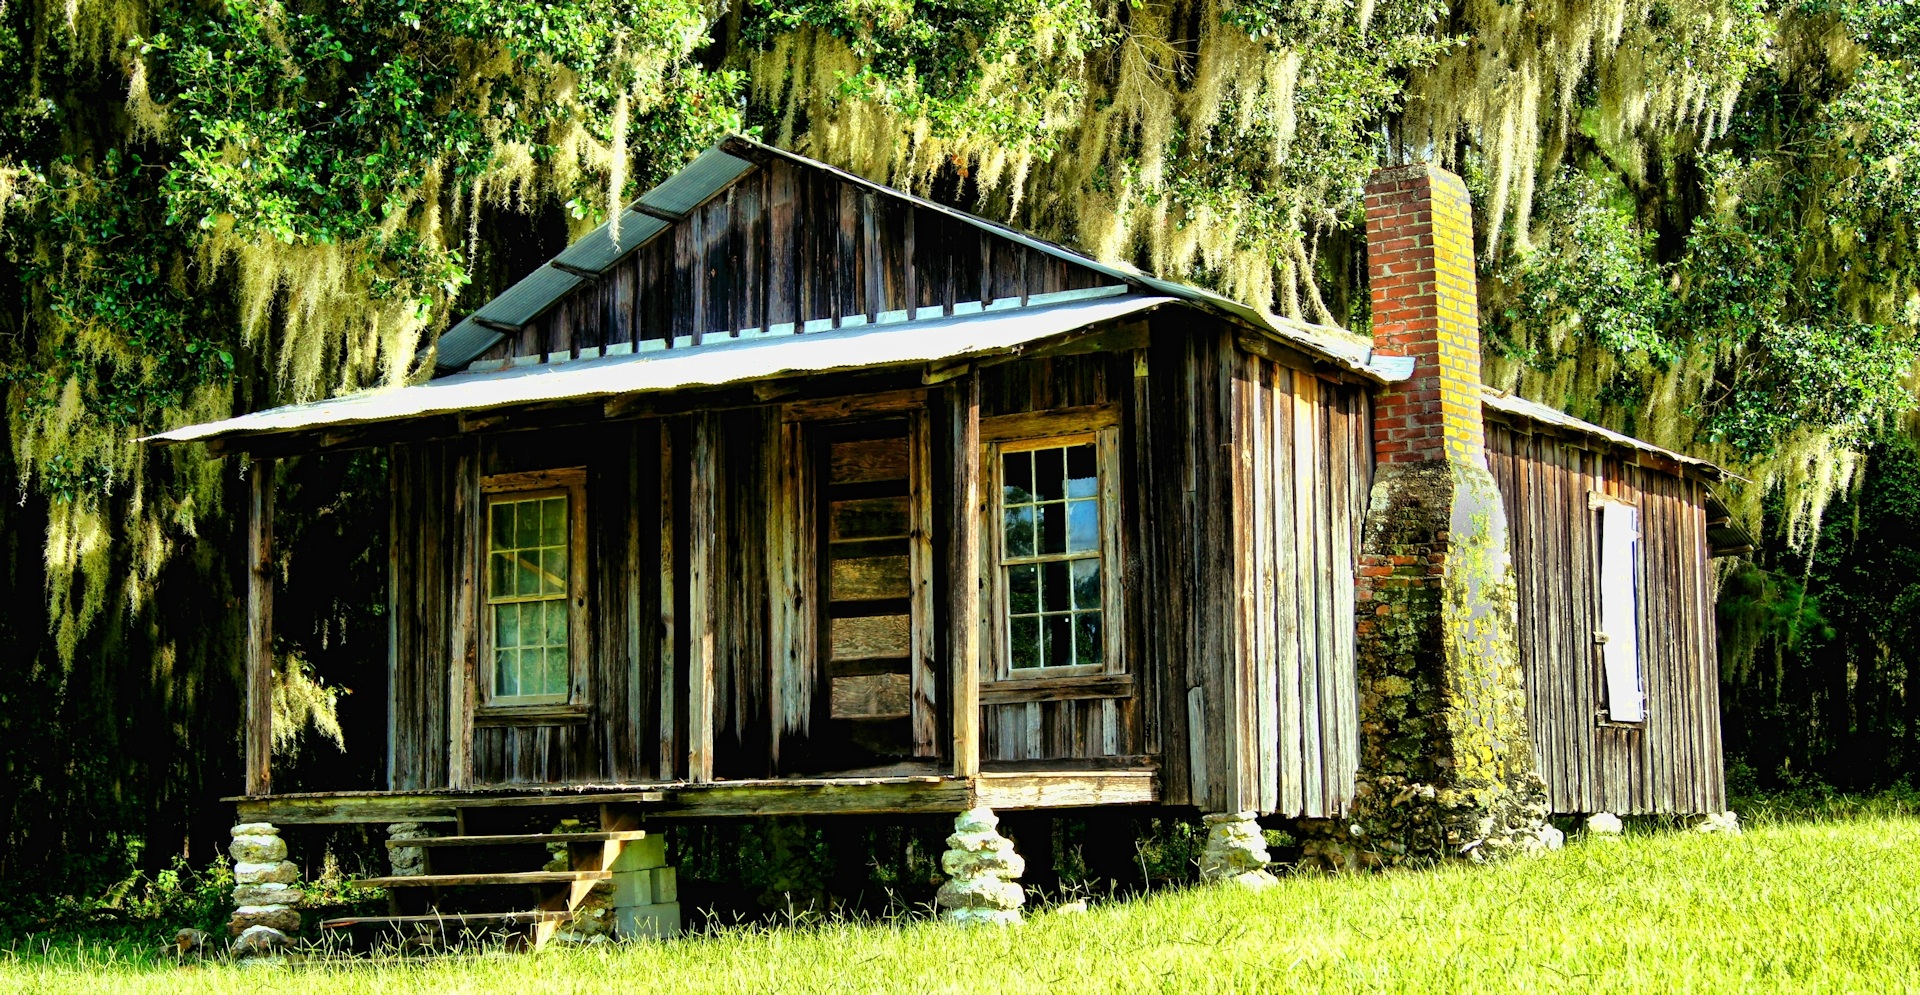
landscape, architecture, structure, farm, countryside, house, building, home, country, shed, hut, village, shack, idyllic, rural, jungle, cottage, scenery, residence, property, residential, historic, agriculture, dwelling, housing, farmhouse, estate, log cabin, homestead, rural area, family home, outdoor structure